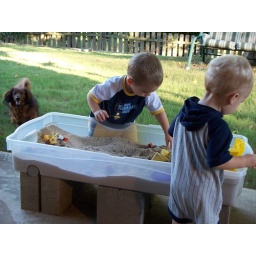
Playing in Grammy's sand table